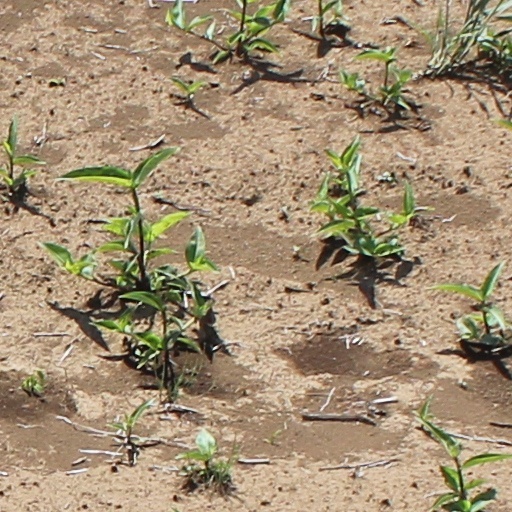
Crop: wheat